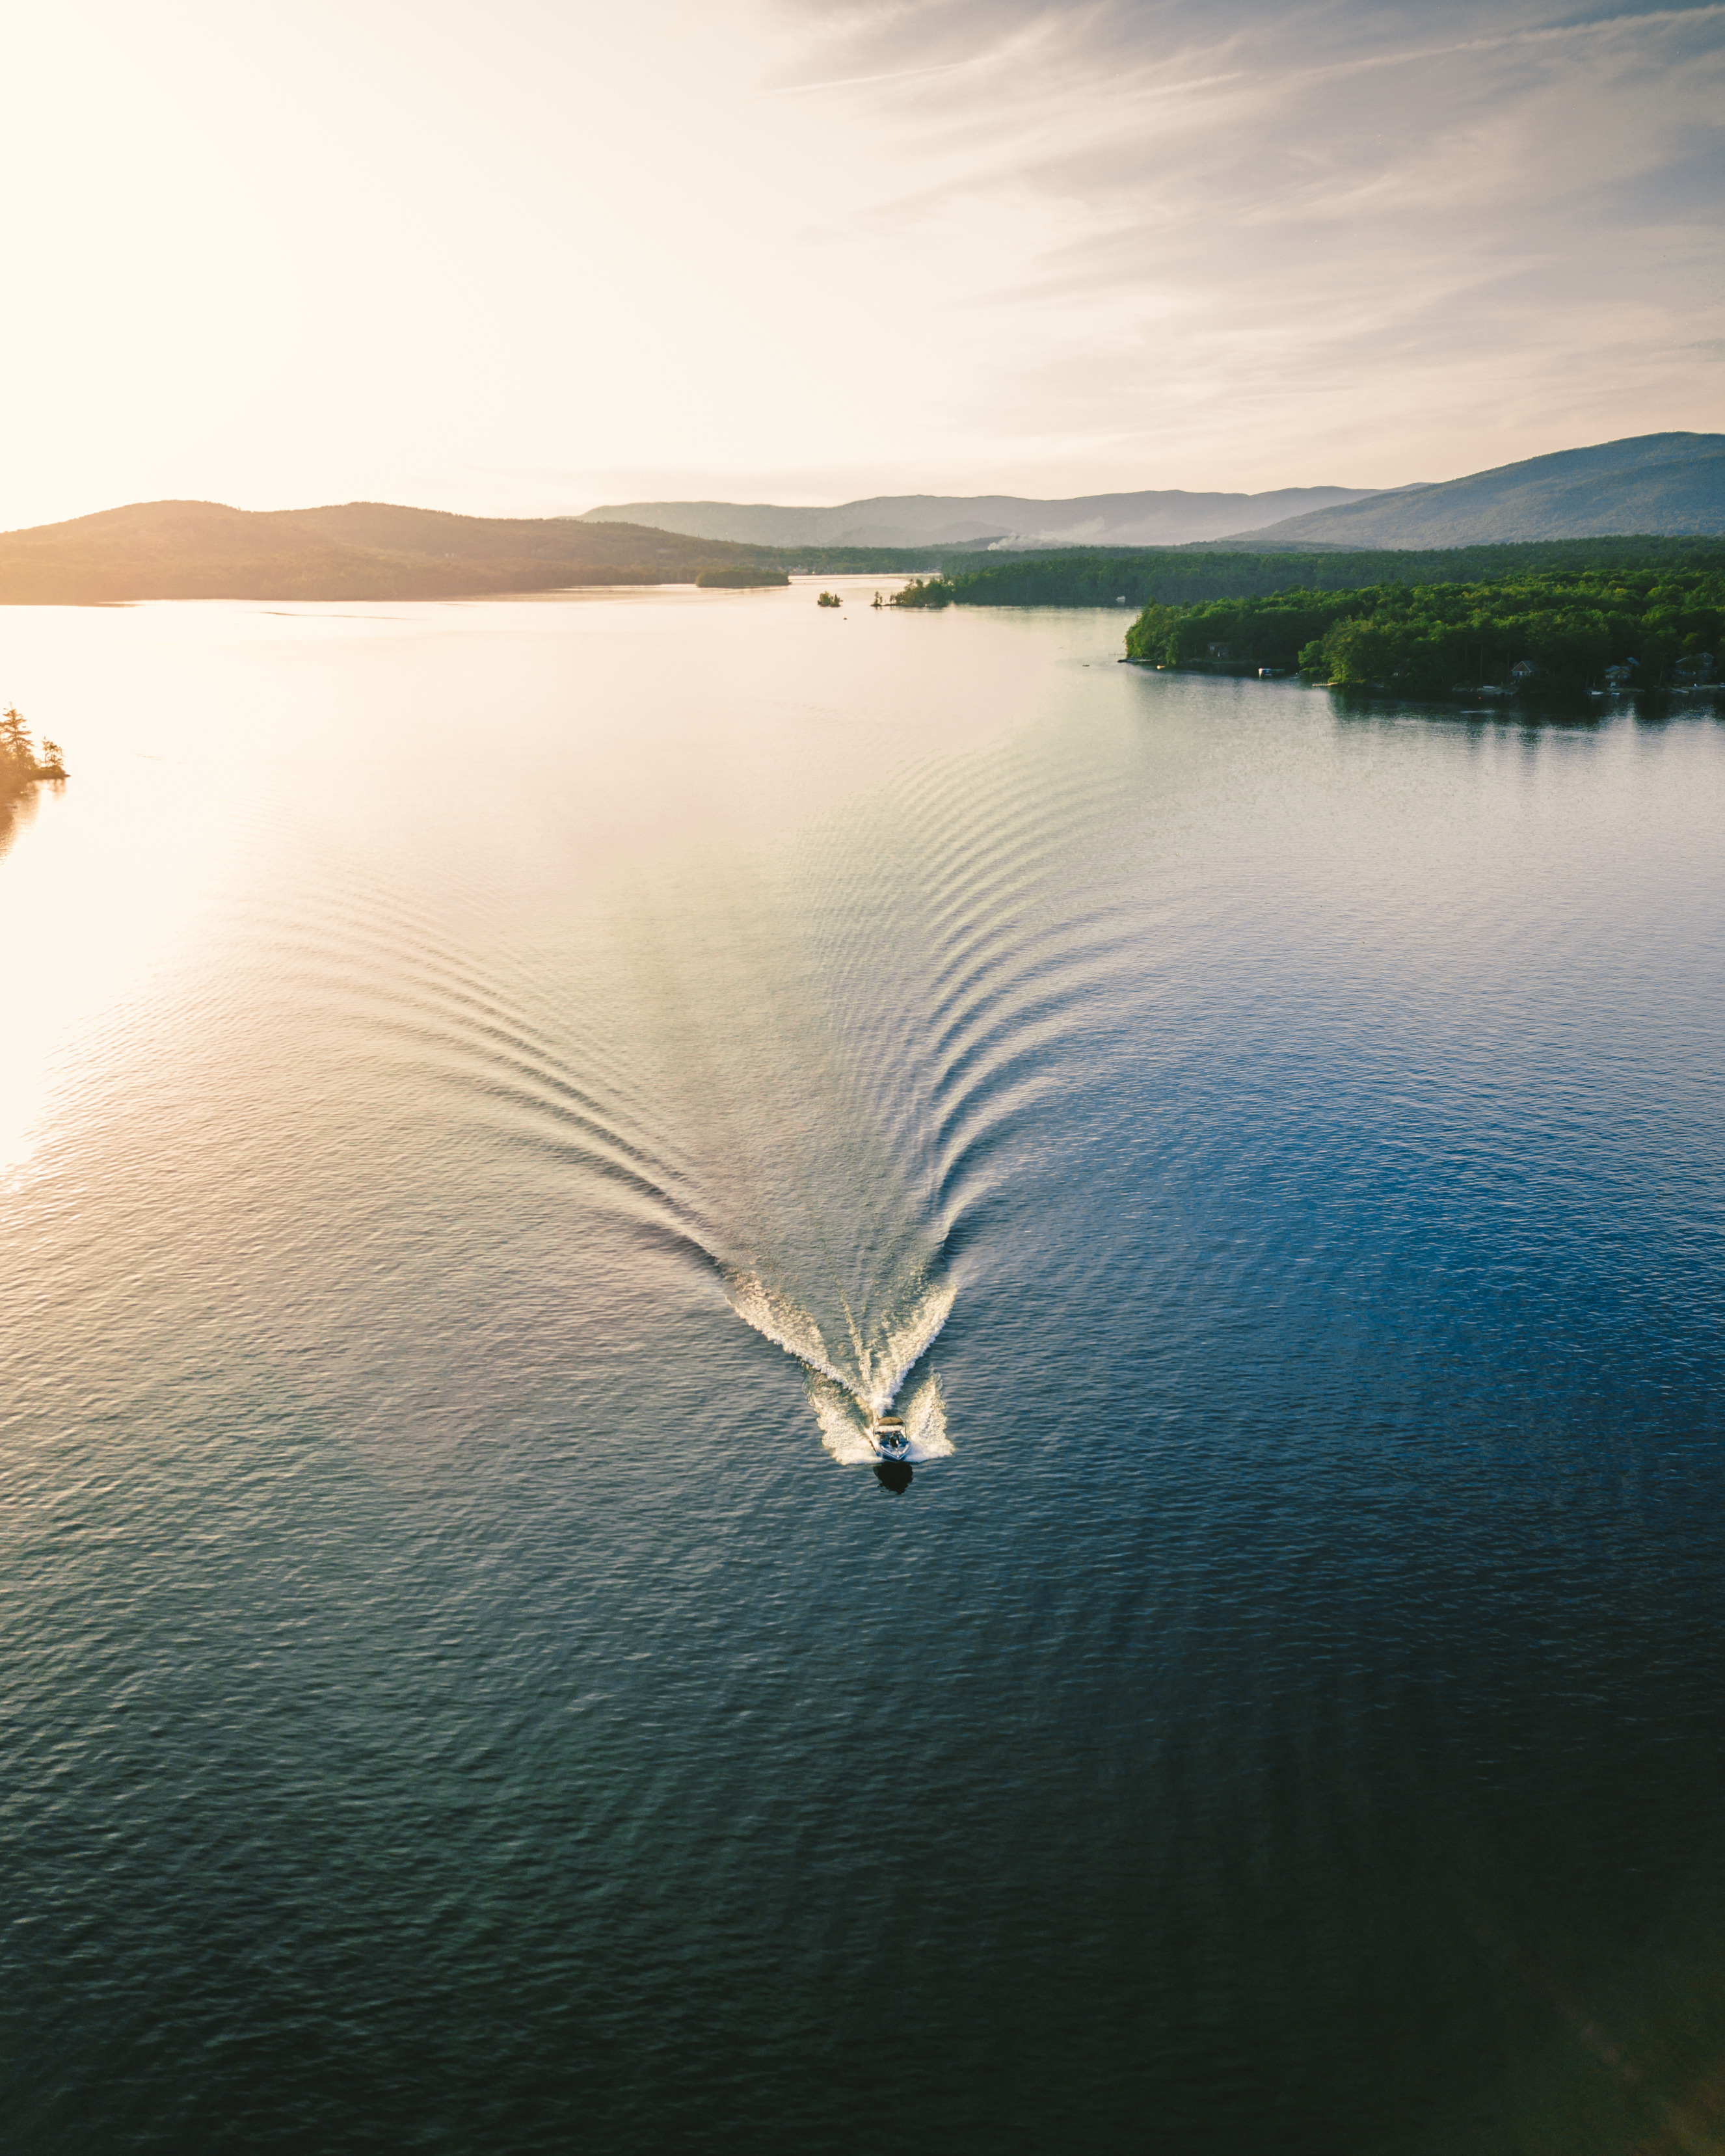
sky, water, reflection, nature, water resources, horizon, lake, morning, sea, atmospheric phenomenon, calm, river, reservoir, loch, summer, tree, cloud, sunlight, ocean, landscape, photography, evening, vacation, sunset, coast, dawn, lake district, bay, bank, boat, sound, wave, channel, seabird